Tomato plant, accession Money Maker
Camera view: horizontal (90 deg, fisheye); turntable rotation: 270 degrees
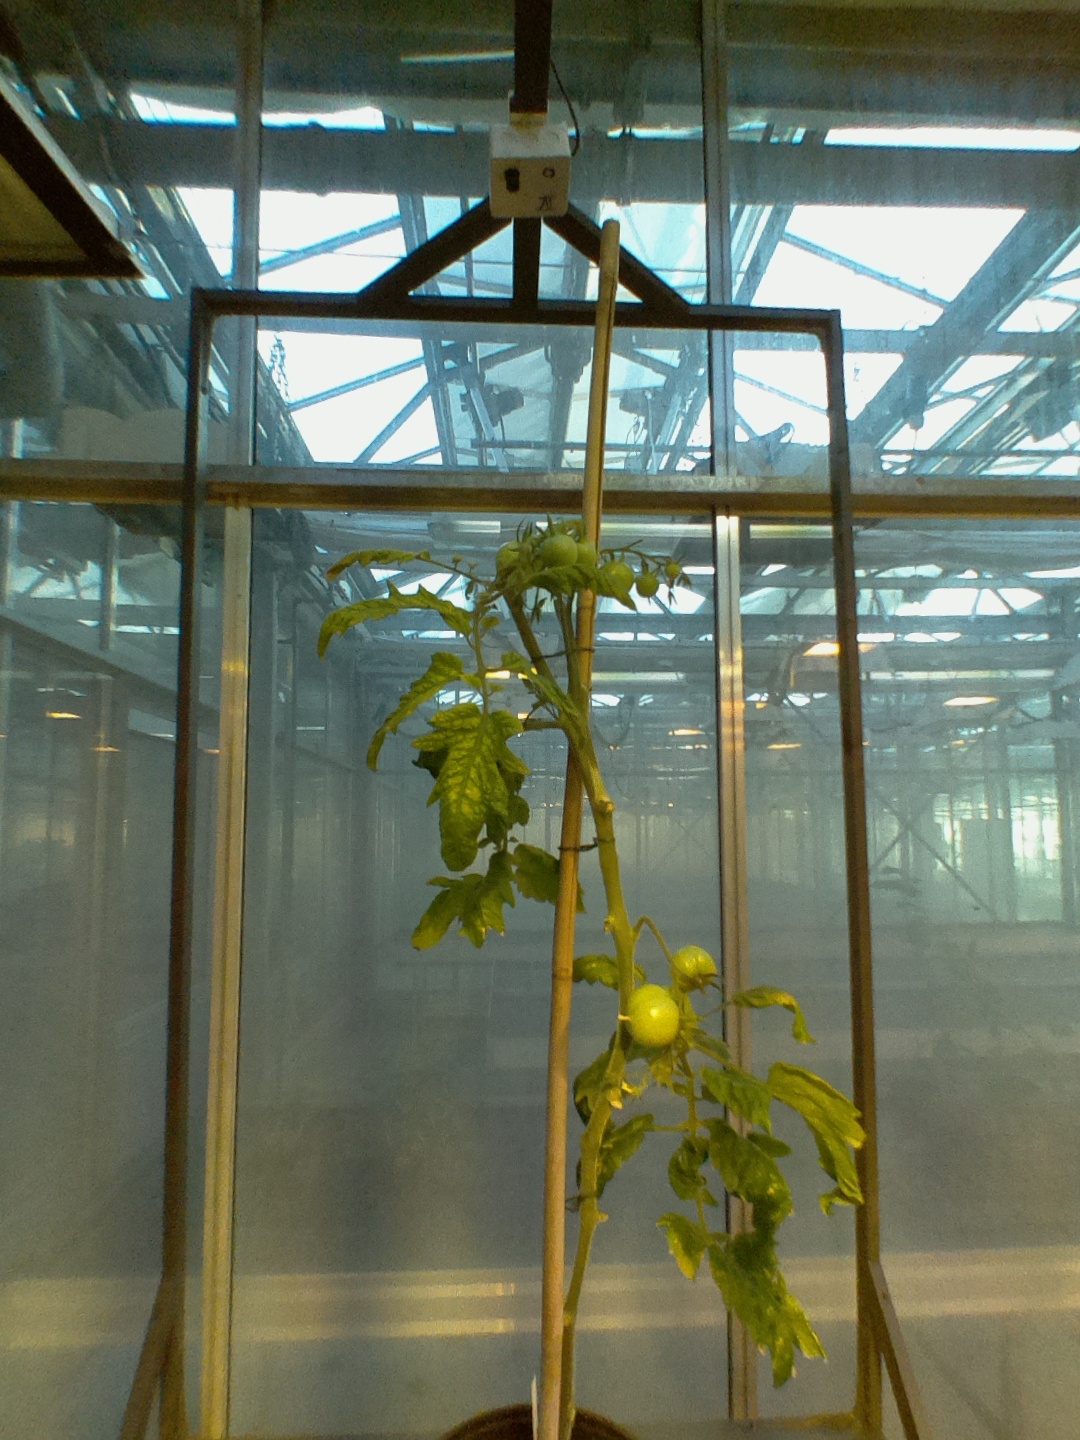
BBCH growth stage 79: 90% -100% of final fruit size